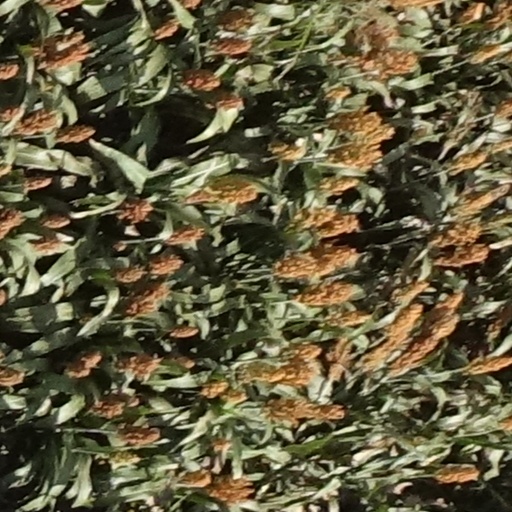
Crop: sorghum